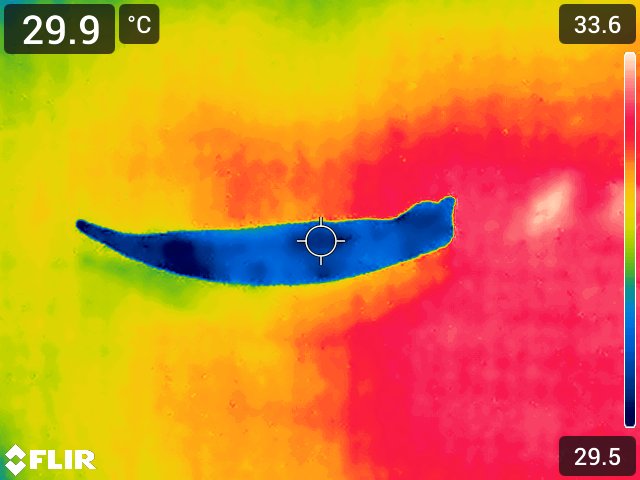
Maturity: adequate_matured